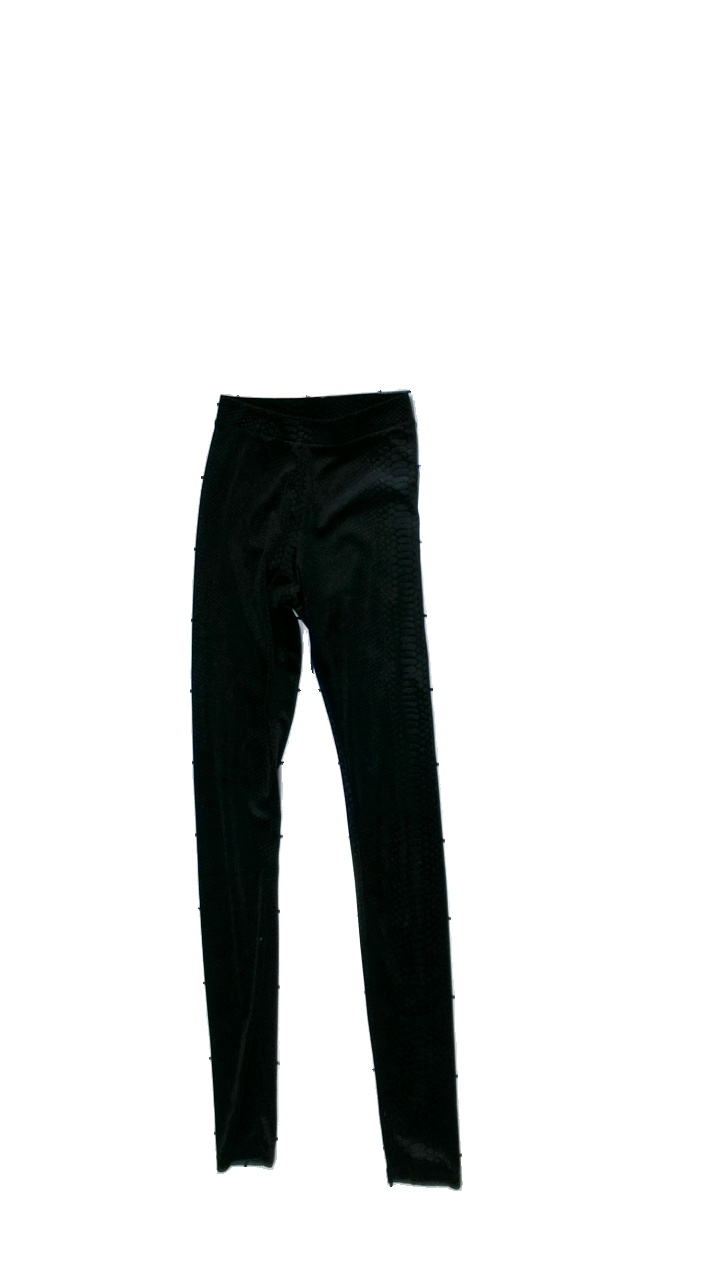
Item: Tights (Ladies)
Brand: H&m
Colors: Black
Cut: Tight
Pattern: Animal print
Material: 100% polyester
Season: All
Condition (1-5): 5
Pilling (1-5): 5
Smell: Minor
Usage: Reuse
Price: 50-100